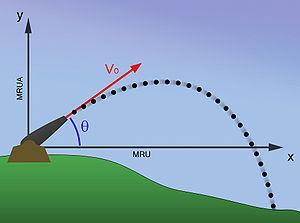
Schéma pour l'explication de la balistique